Toronto ravine system

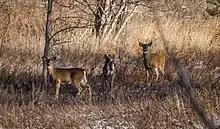
White-tailed deer at Rouge National Urban Park. The ravine system holds a large majority of the wildlife that inhabits Toronto.

Approximately 60 per cent of the protected land is publicly owned, whereas the remaining 40 per cent is held privately. Within this area there are 86 municipally-recognized "Environmentally Significant Areas" and 1,500 urban parks. Most of the ravine system remains in a naturalized state for flood control purposes, given the high variability in the water levels of the rivers and streams. More than two-thirds of the publicly-owned portions of the ravine system are forests, with its remaining portions being beaches, meadows, open water, successional lands, and wetlands. The ravine system accounts for approximately 36 per cent of the city's total tree cover.